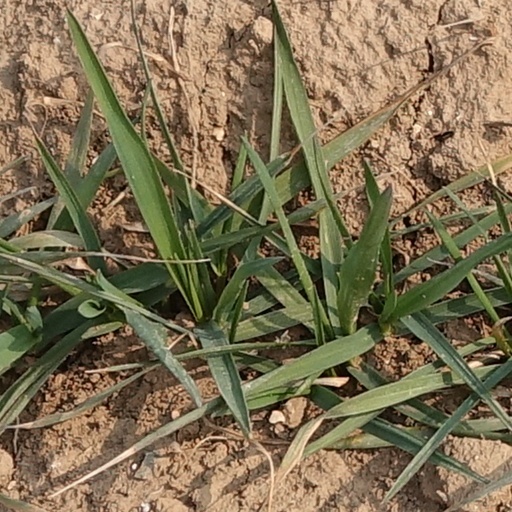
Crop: wheat